Shchi

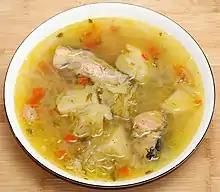
Shchi with fish

The ingredients of shchi gradually changed. Flour, which formerly was used to increase the soup's caloric value, now was excluded for the sake of finer taste. The spice mixture was enriched with black pepper and bay leaf, which were imported to Russia around the 15th century, also from Byzantium. Meat was sometimes substituted with fish, due to reasons related to the Eastern Orthodox Church calendar-related fasting. As for the vegetables, carrot and parsley could be added to the shchi. Beef was the most popular meat for shchi in Russia, while pork was more common in Ukraine. The water-to-cabbage ratio varies and whereas early shchi was often so viscous that a spoon could stand in it, more diluted preparation was adopted later.